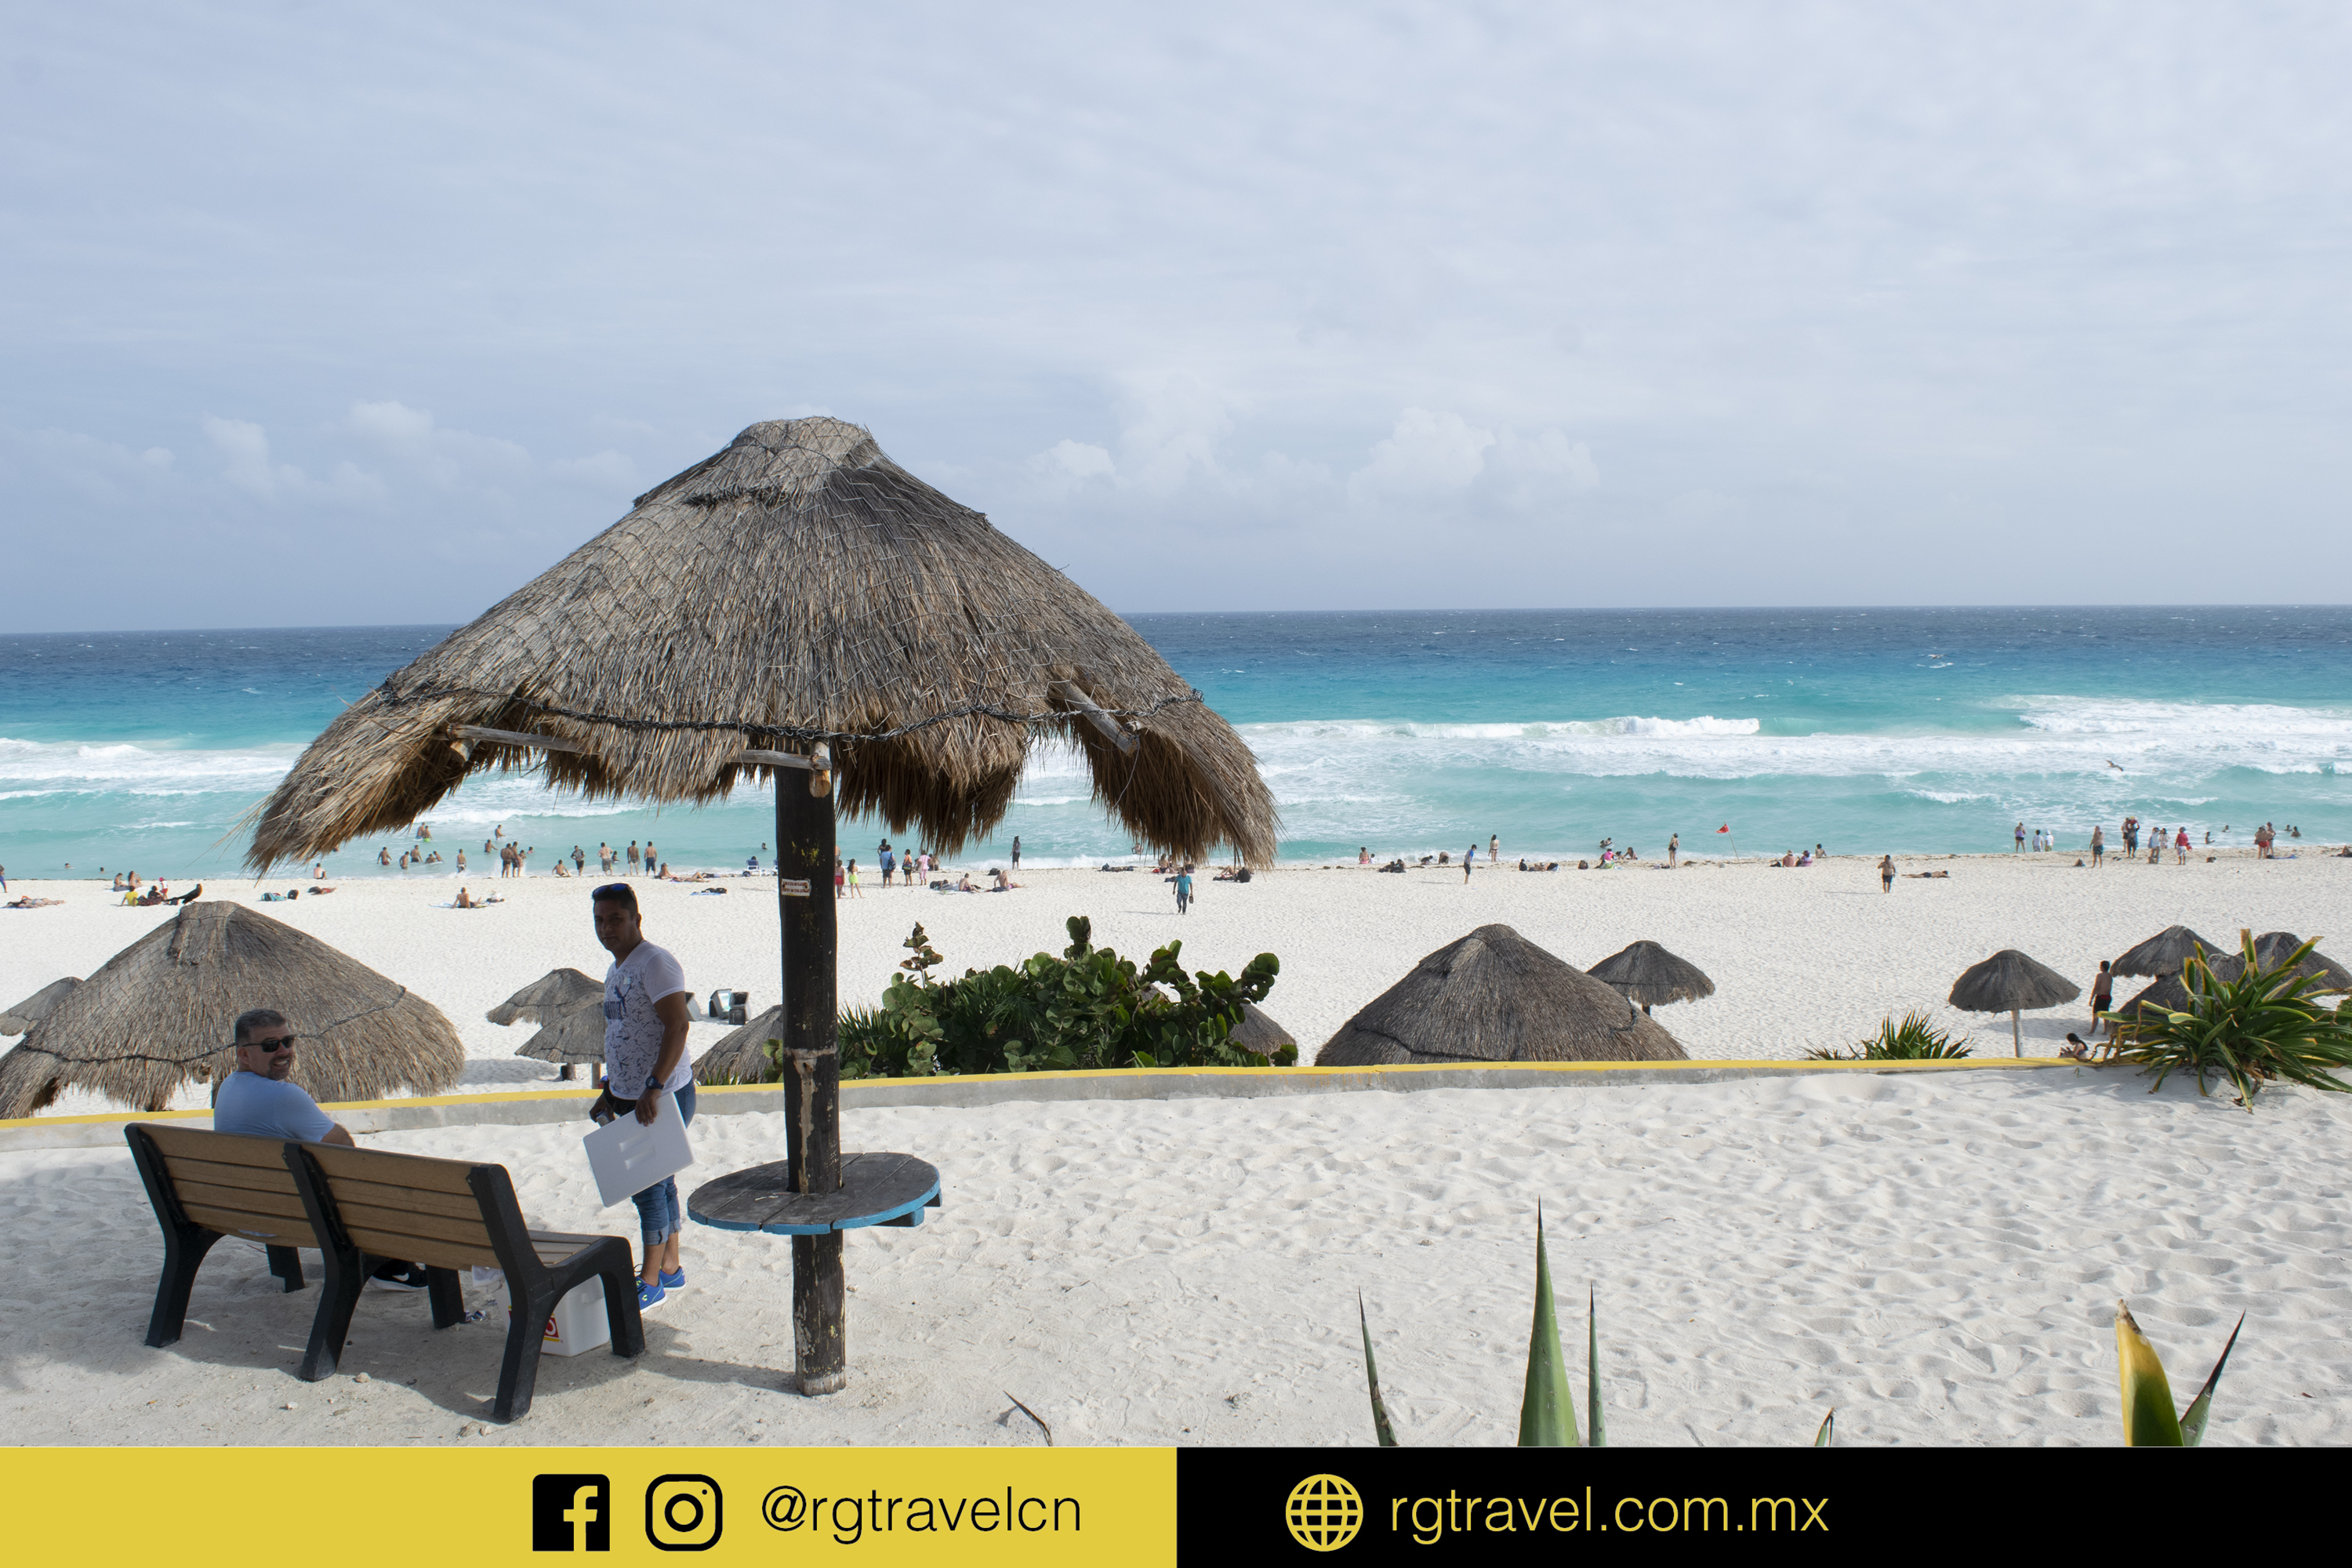
beach, cancun, palapa, arena, cielo, olas, sol, umbrella, vacation, sea, tourism, caribbean, ocean, tropics, resort, coast, tree, fashion accessory, coastal and oceanic landforms, travel, bay, lagoon, sand, palm tree, cay, leisure, shade, hut